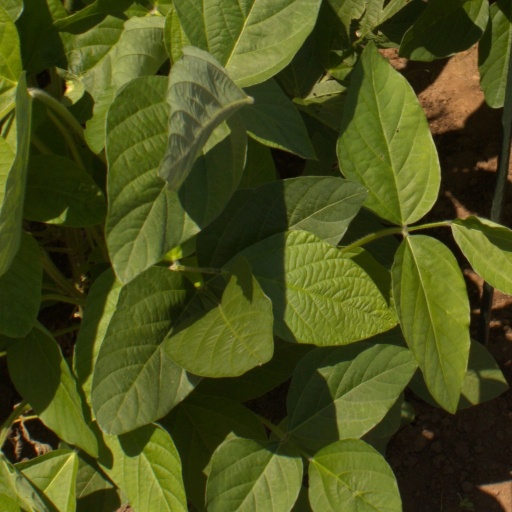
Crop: soybean